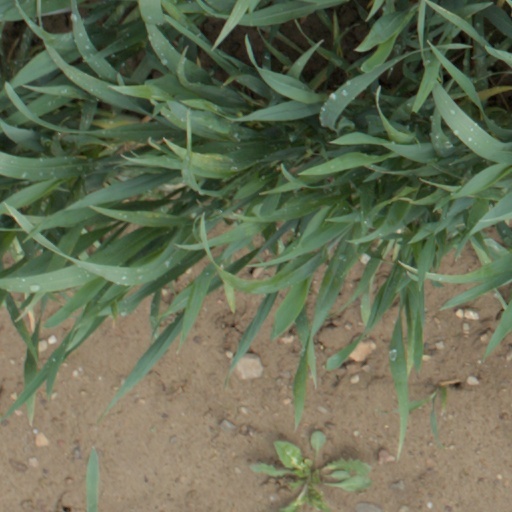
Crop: wheat